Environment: real
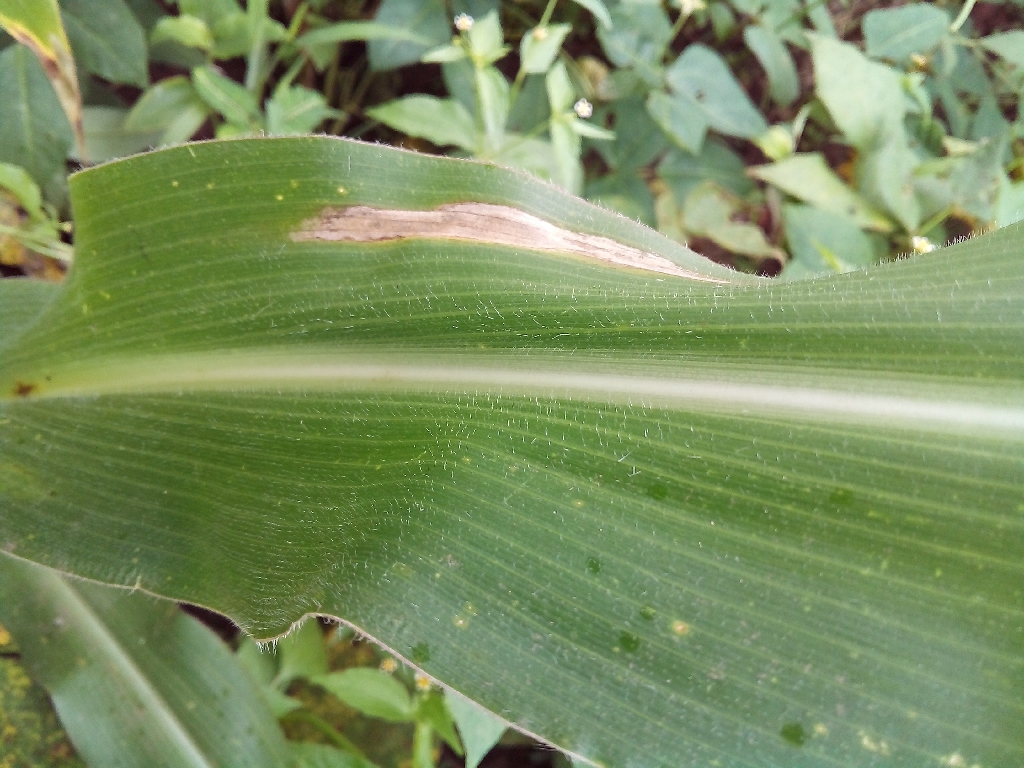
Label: northern_corn_leaf_blight